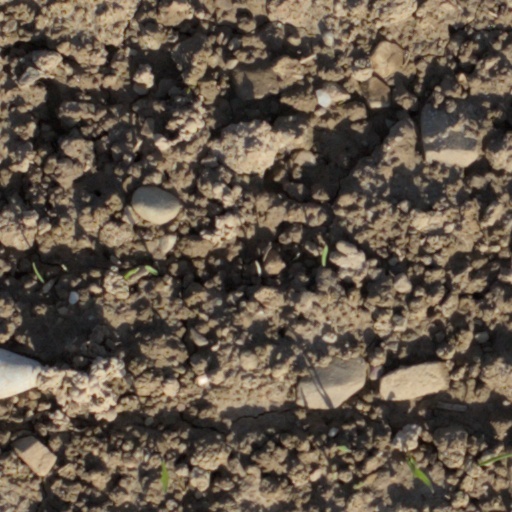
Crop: wheat